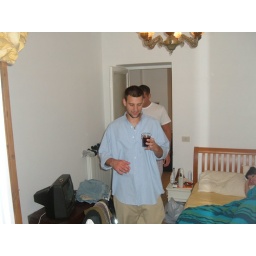
Candice may be tucked in bed for work the next day but the boys have another plan...